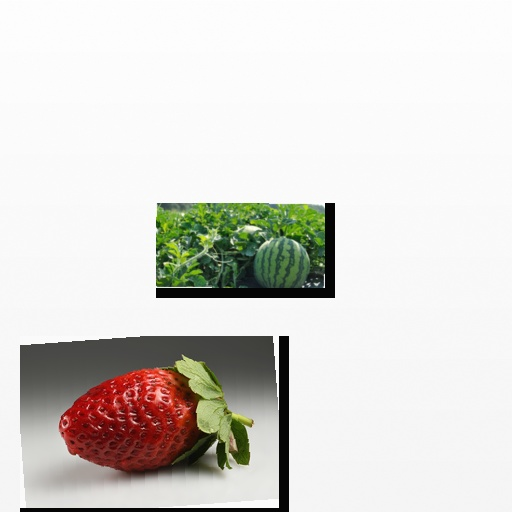
Food items: strawberry, watermelon